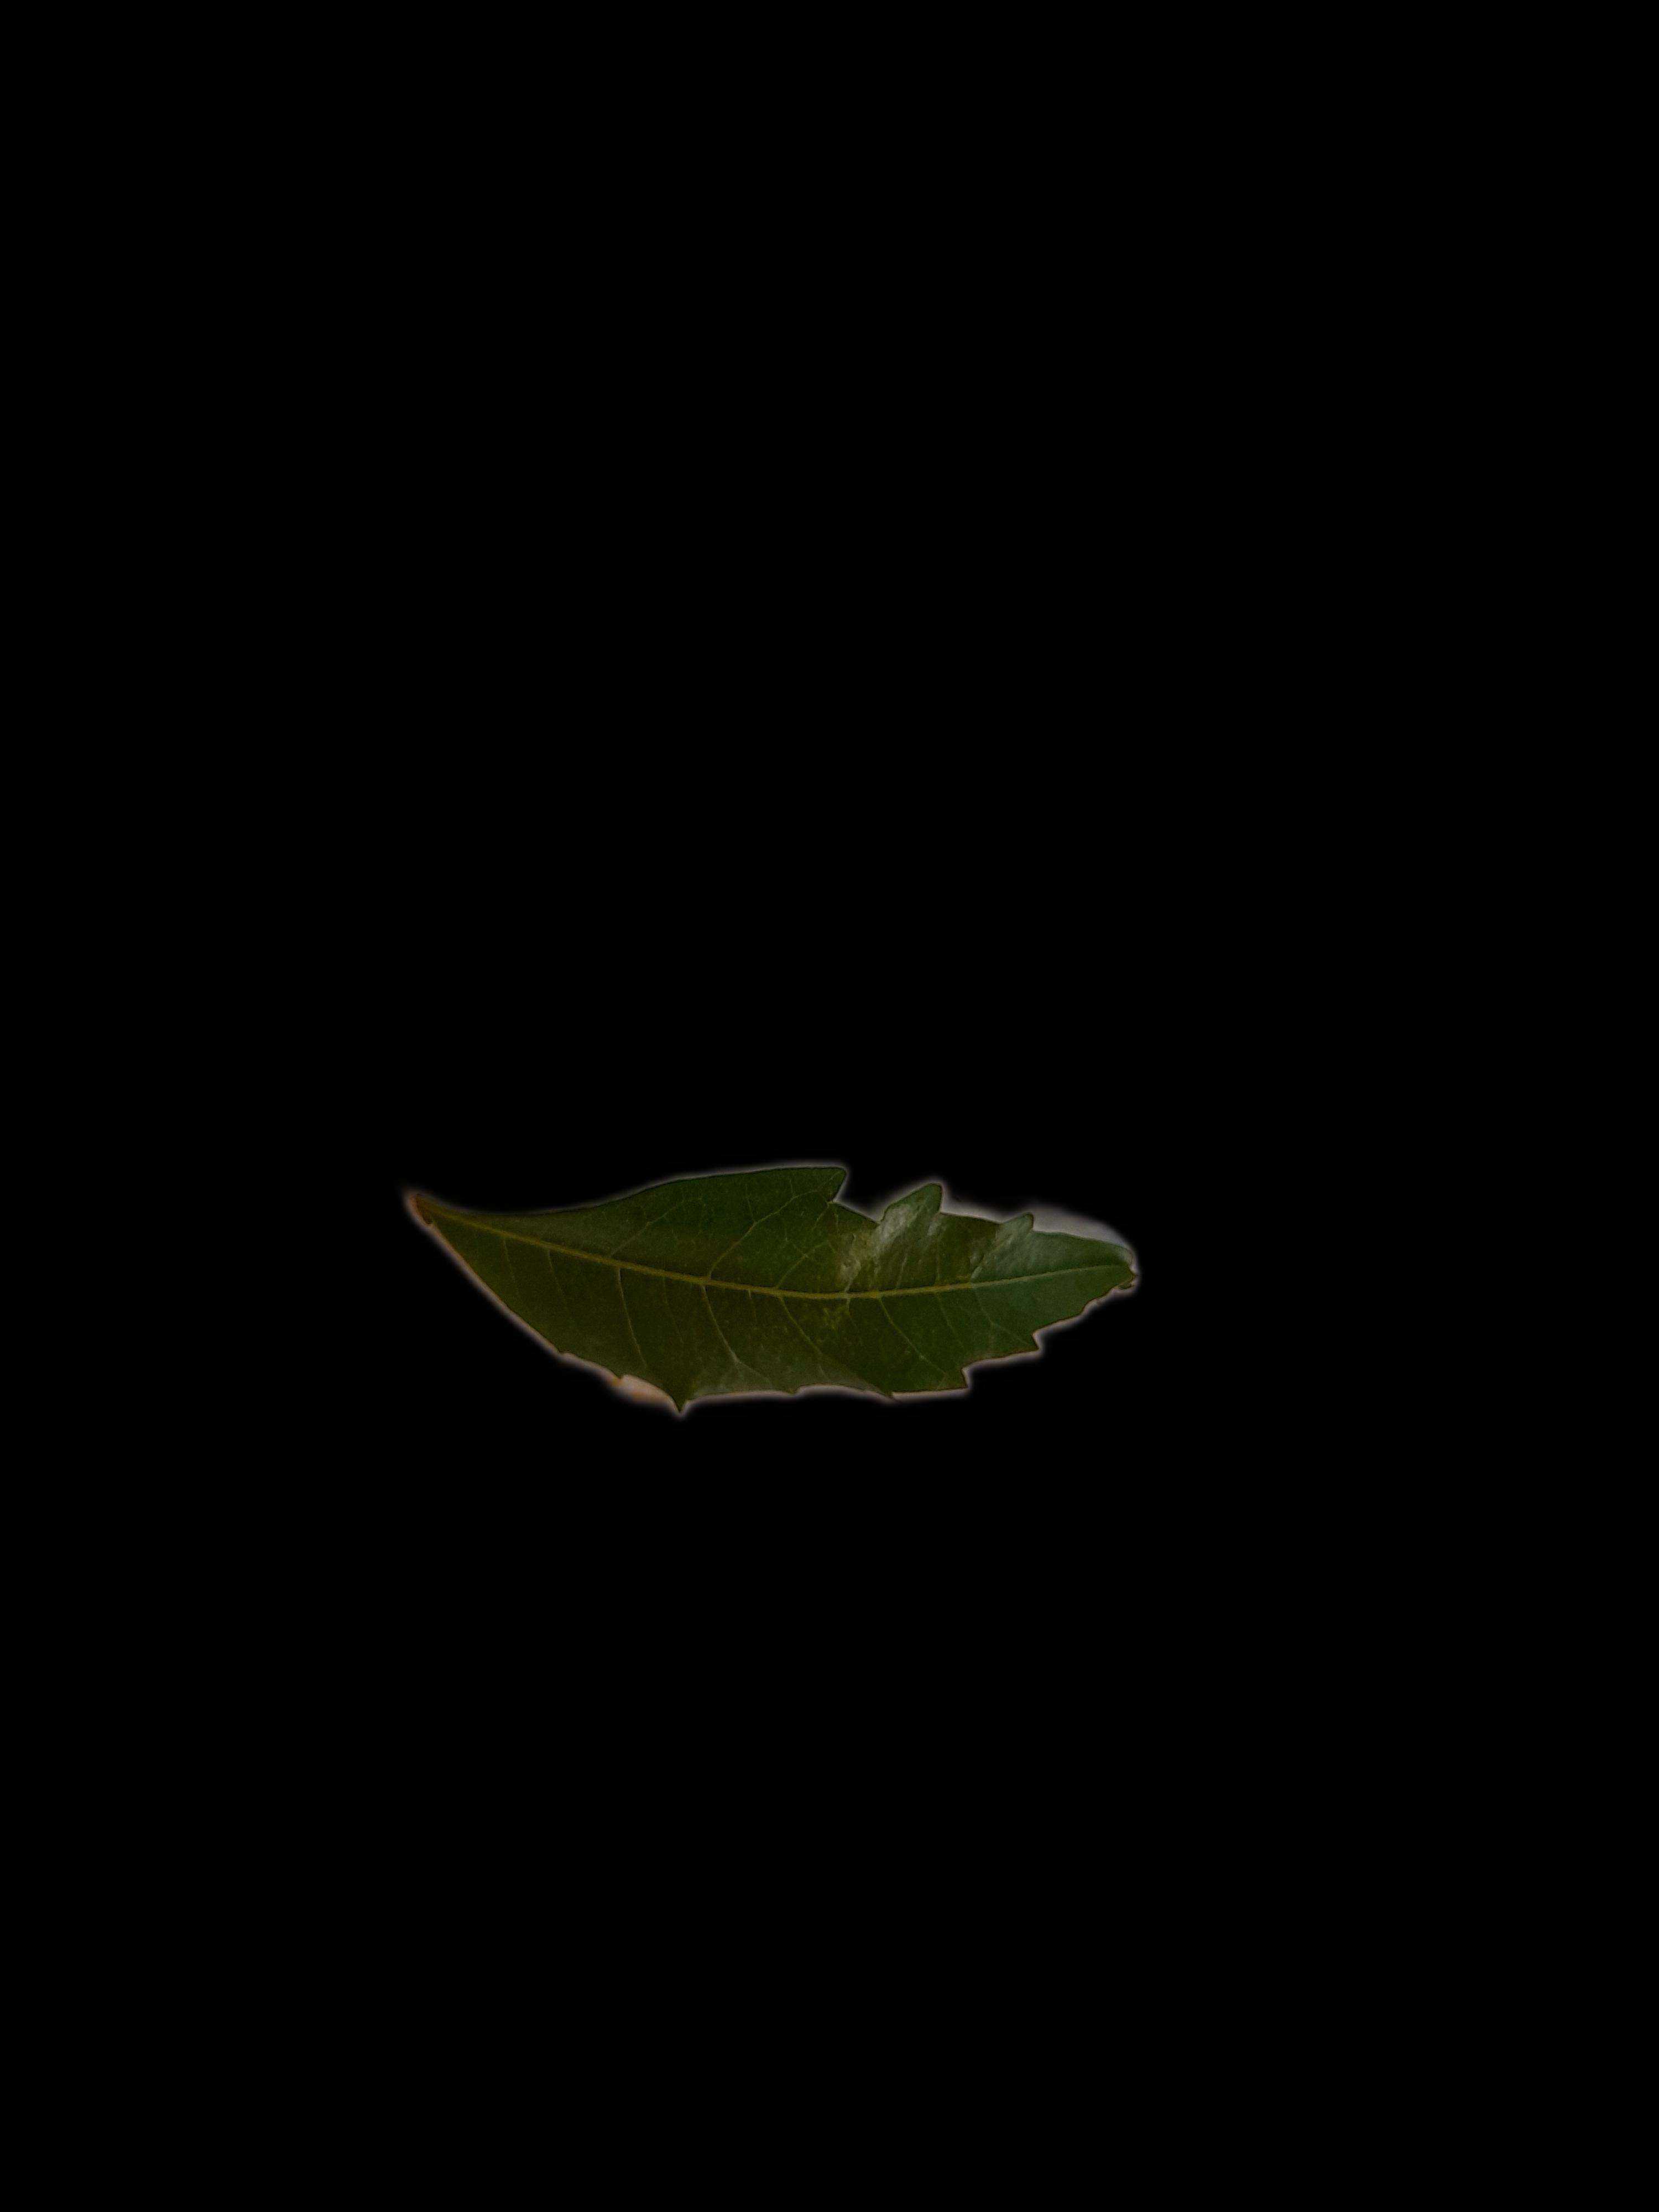
Plant: Neem